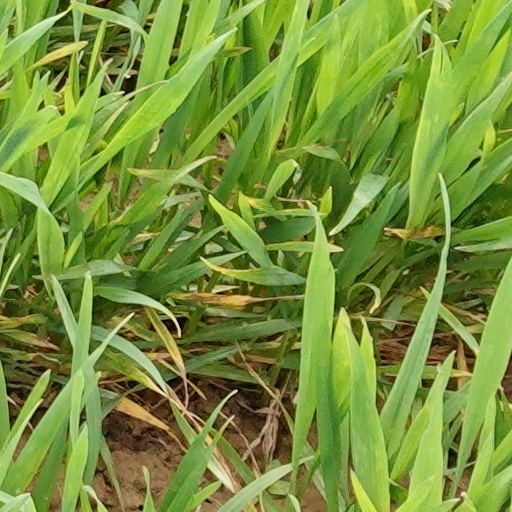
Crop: wheat